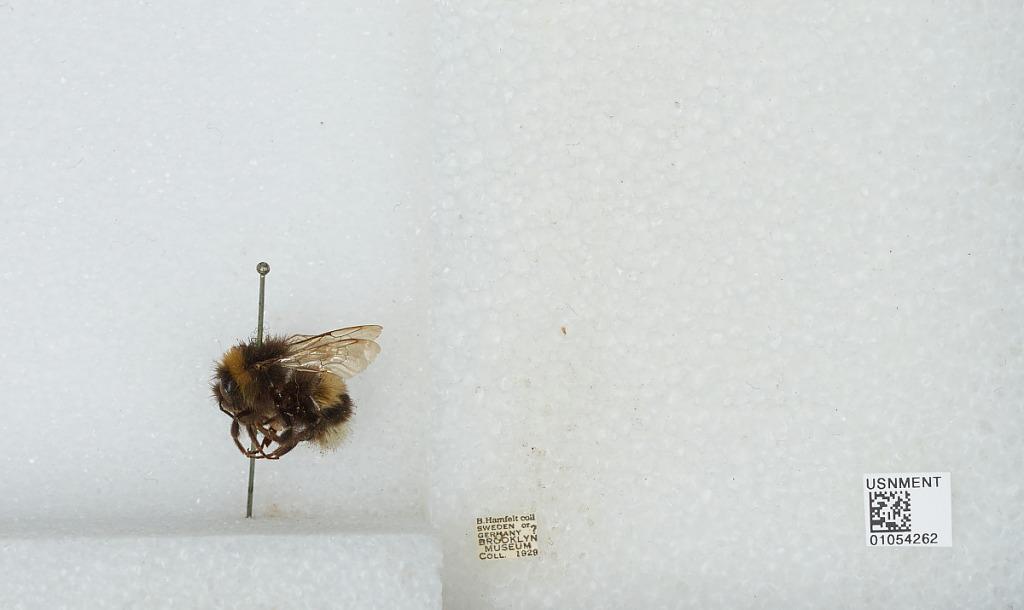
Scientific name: Bombus sp.
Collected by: B. Hamfelt
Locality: Sweden or Germany